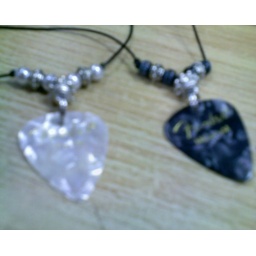
guitar pick necklaces i made. blurry from camera phone.. fergot camera at home for the first time in forever